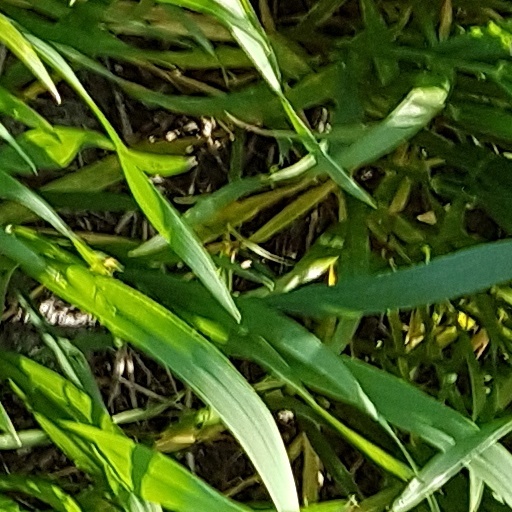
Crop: wheat